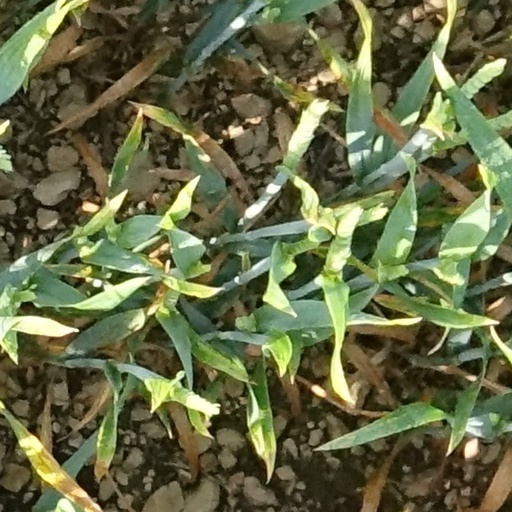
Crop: wheat